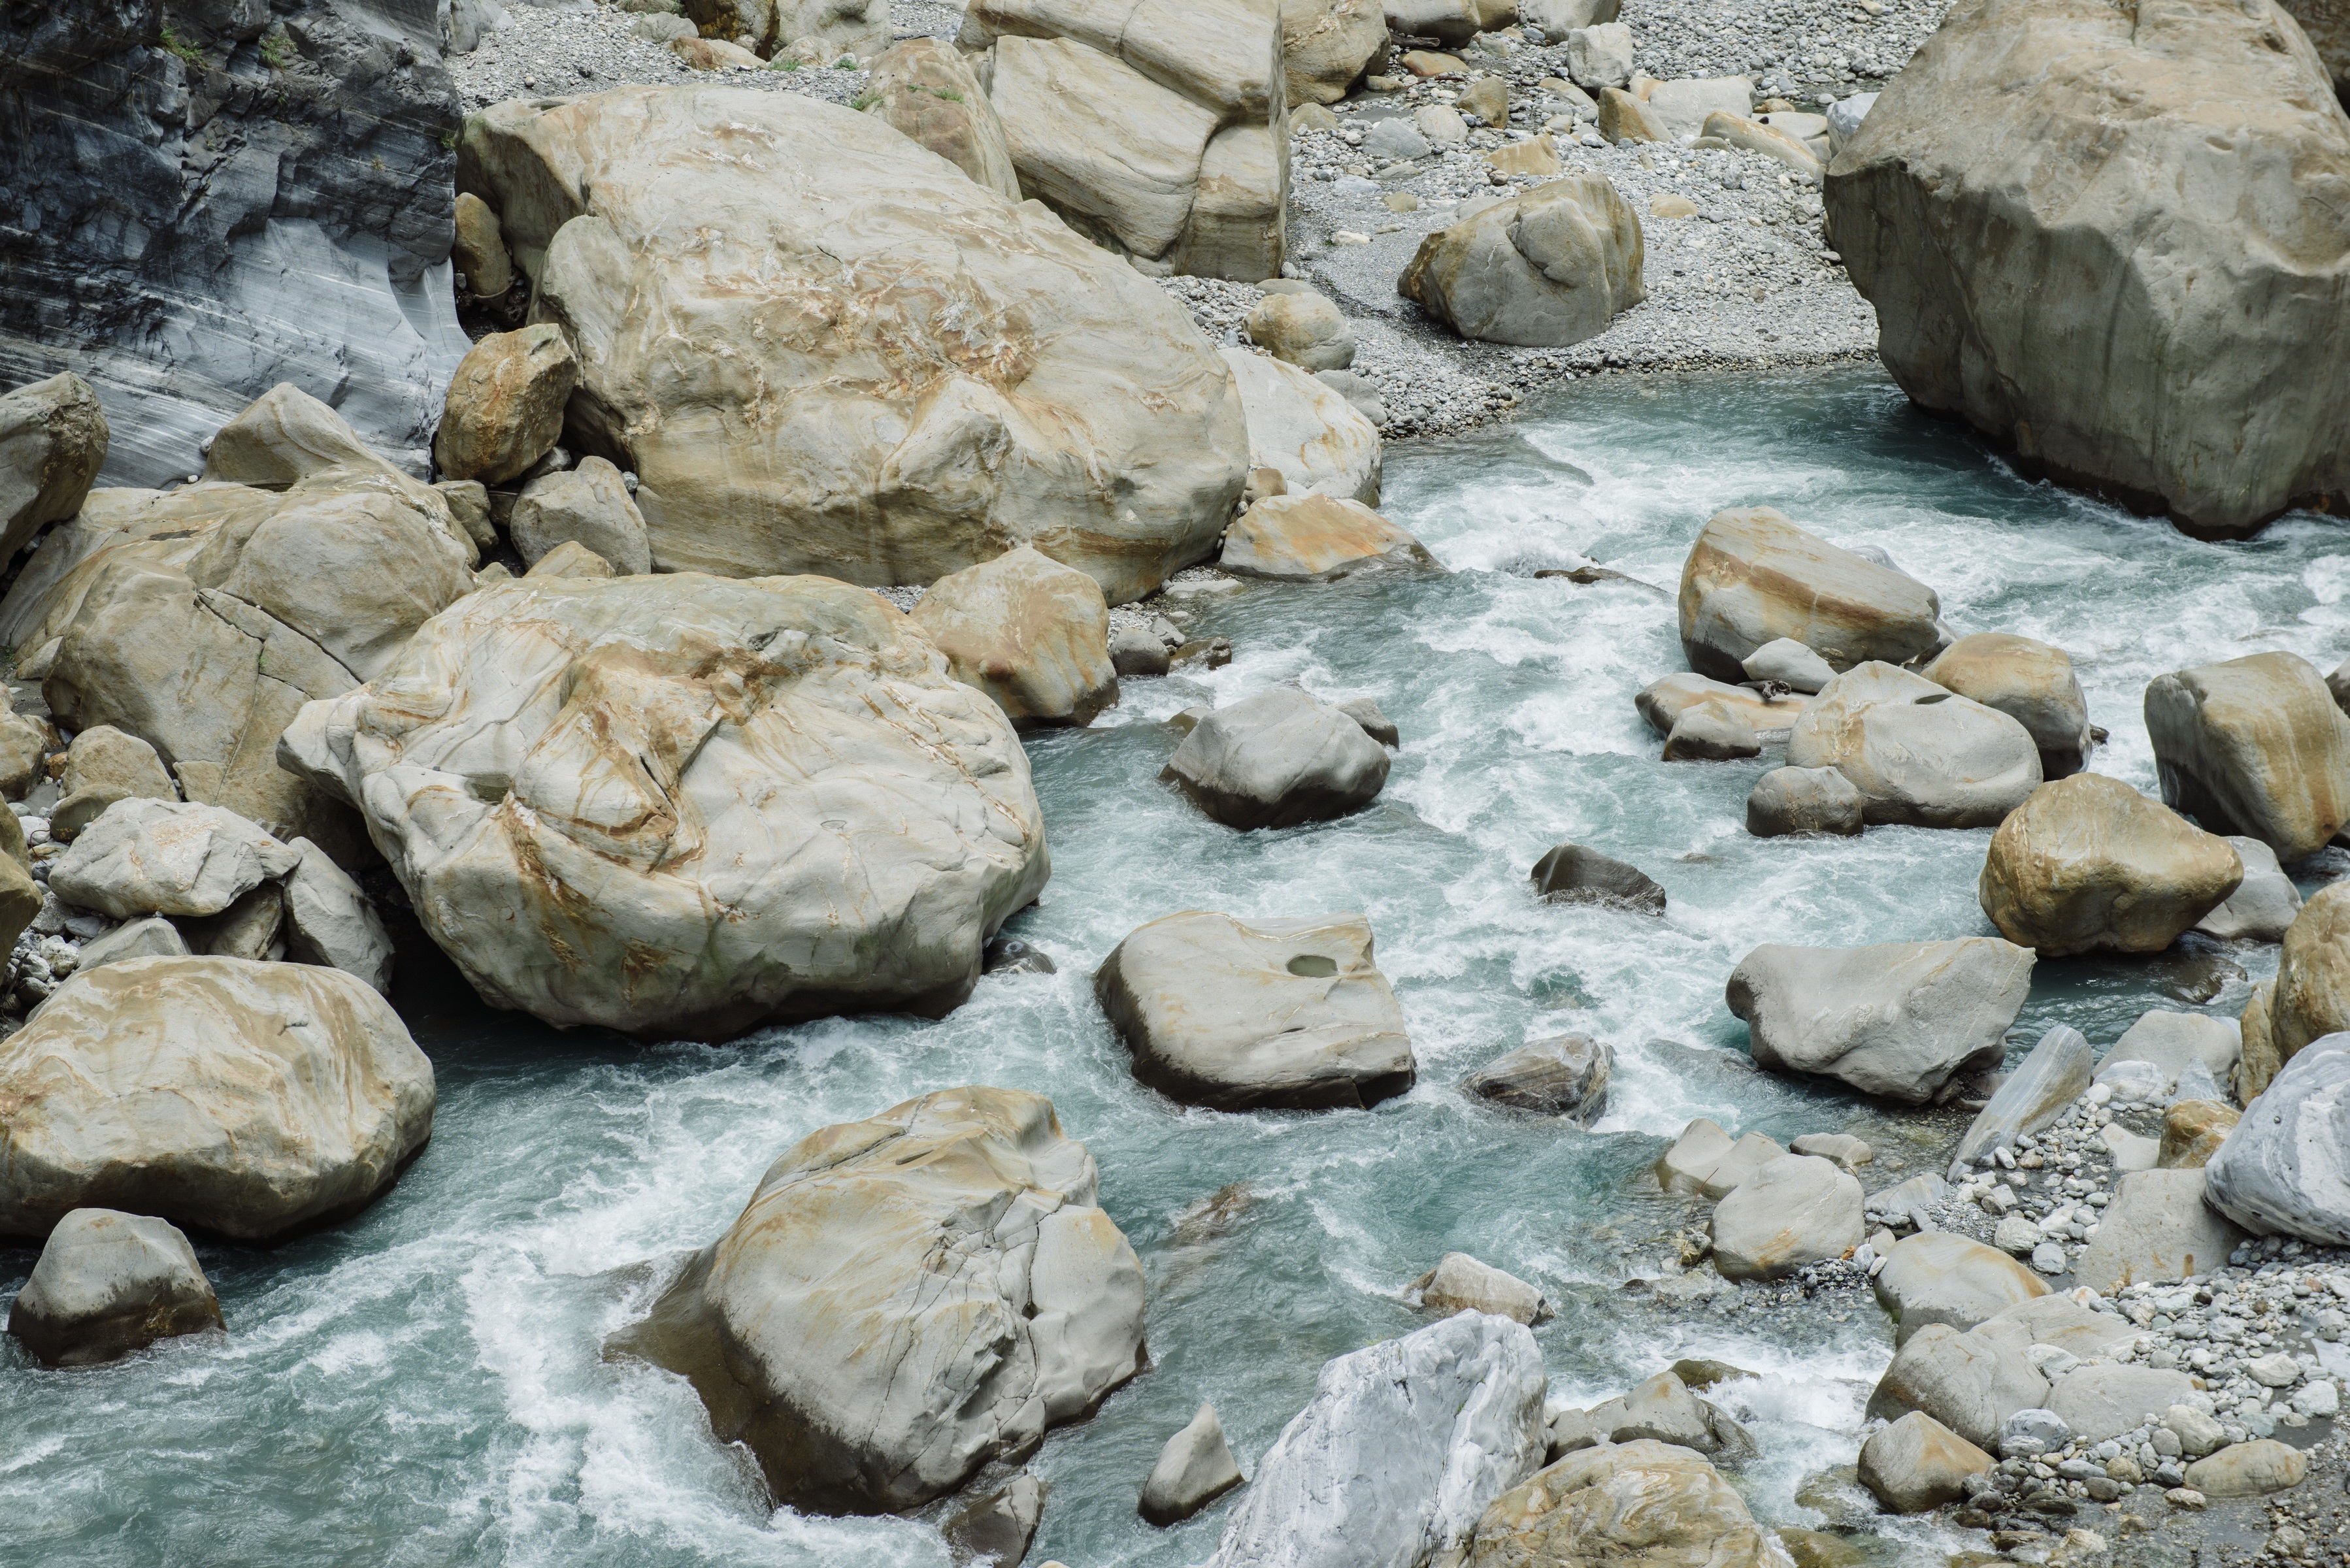
sea, rock, stream, pebble, stone wall, material, geology, boulder, taiwan, wadi, bedrock, stream bed, waterpolo, taroko